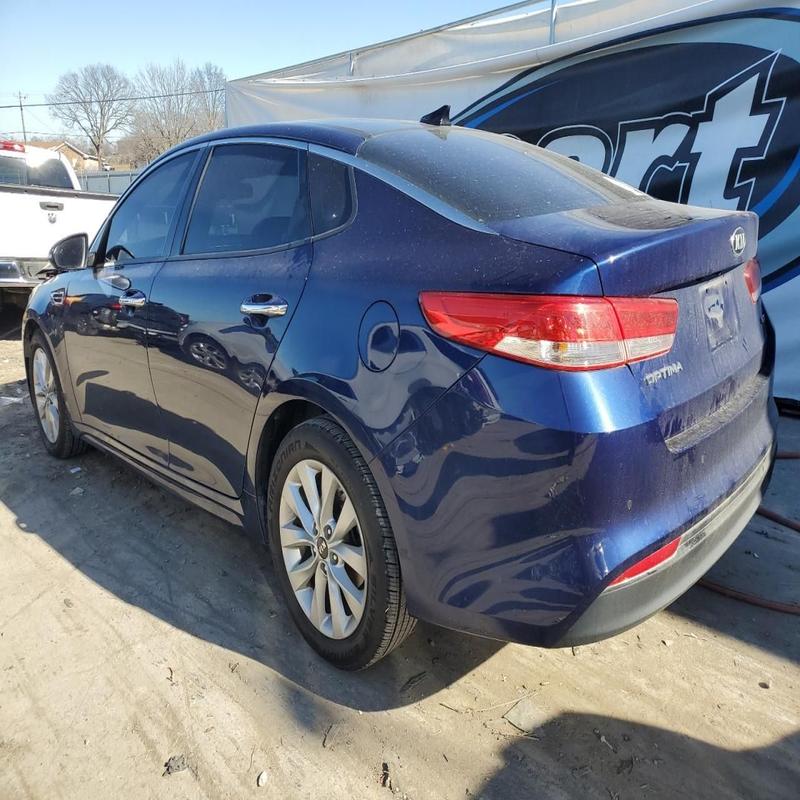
Aucun dommage détecté.
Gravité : aucun